Kamil Stoch

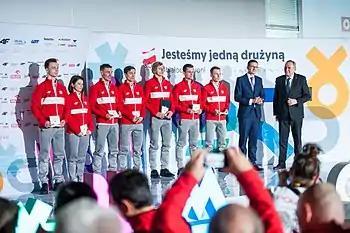
The oath of the Olympic team of ski jumpers and figure skaters before the 2018 Olympics.

Kamil Stoch sustained an ankle injury before the FIS World Cup opening in Klingenthal, which prevented him from participating in the first competitions of the season. He came back to training before the Four Hills Tournament. He took 10th place at Four Hills Tournament. On 18 January 2015 won FIS World Cup in Zakopane at Wielka Krokiew. It was his first victory after serious injury. On 30 January 3015, won the 15th World Cup in career, this time in Willingen. In February 2015 took part in the World Championships. He was 17th in normal hill and 12th in large hill competition. On 28 February 2015 (exactly two years after winning the World Champion title by Stoch) Polish team in squad: Stoch, Piotr Żyła, Klemens Murańka and Jan Ziobro achieved the bronze medal of World Championships 2015 in team. For Stoch is the second bronze of World Championships in the team.